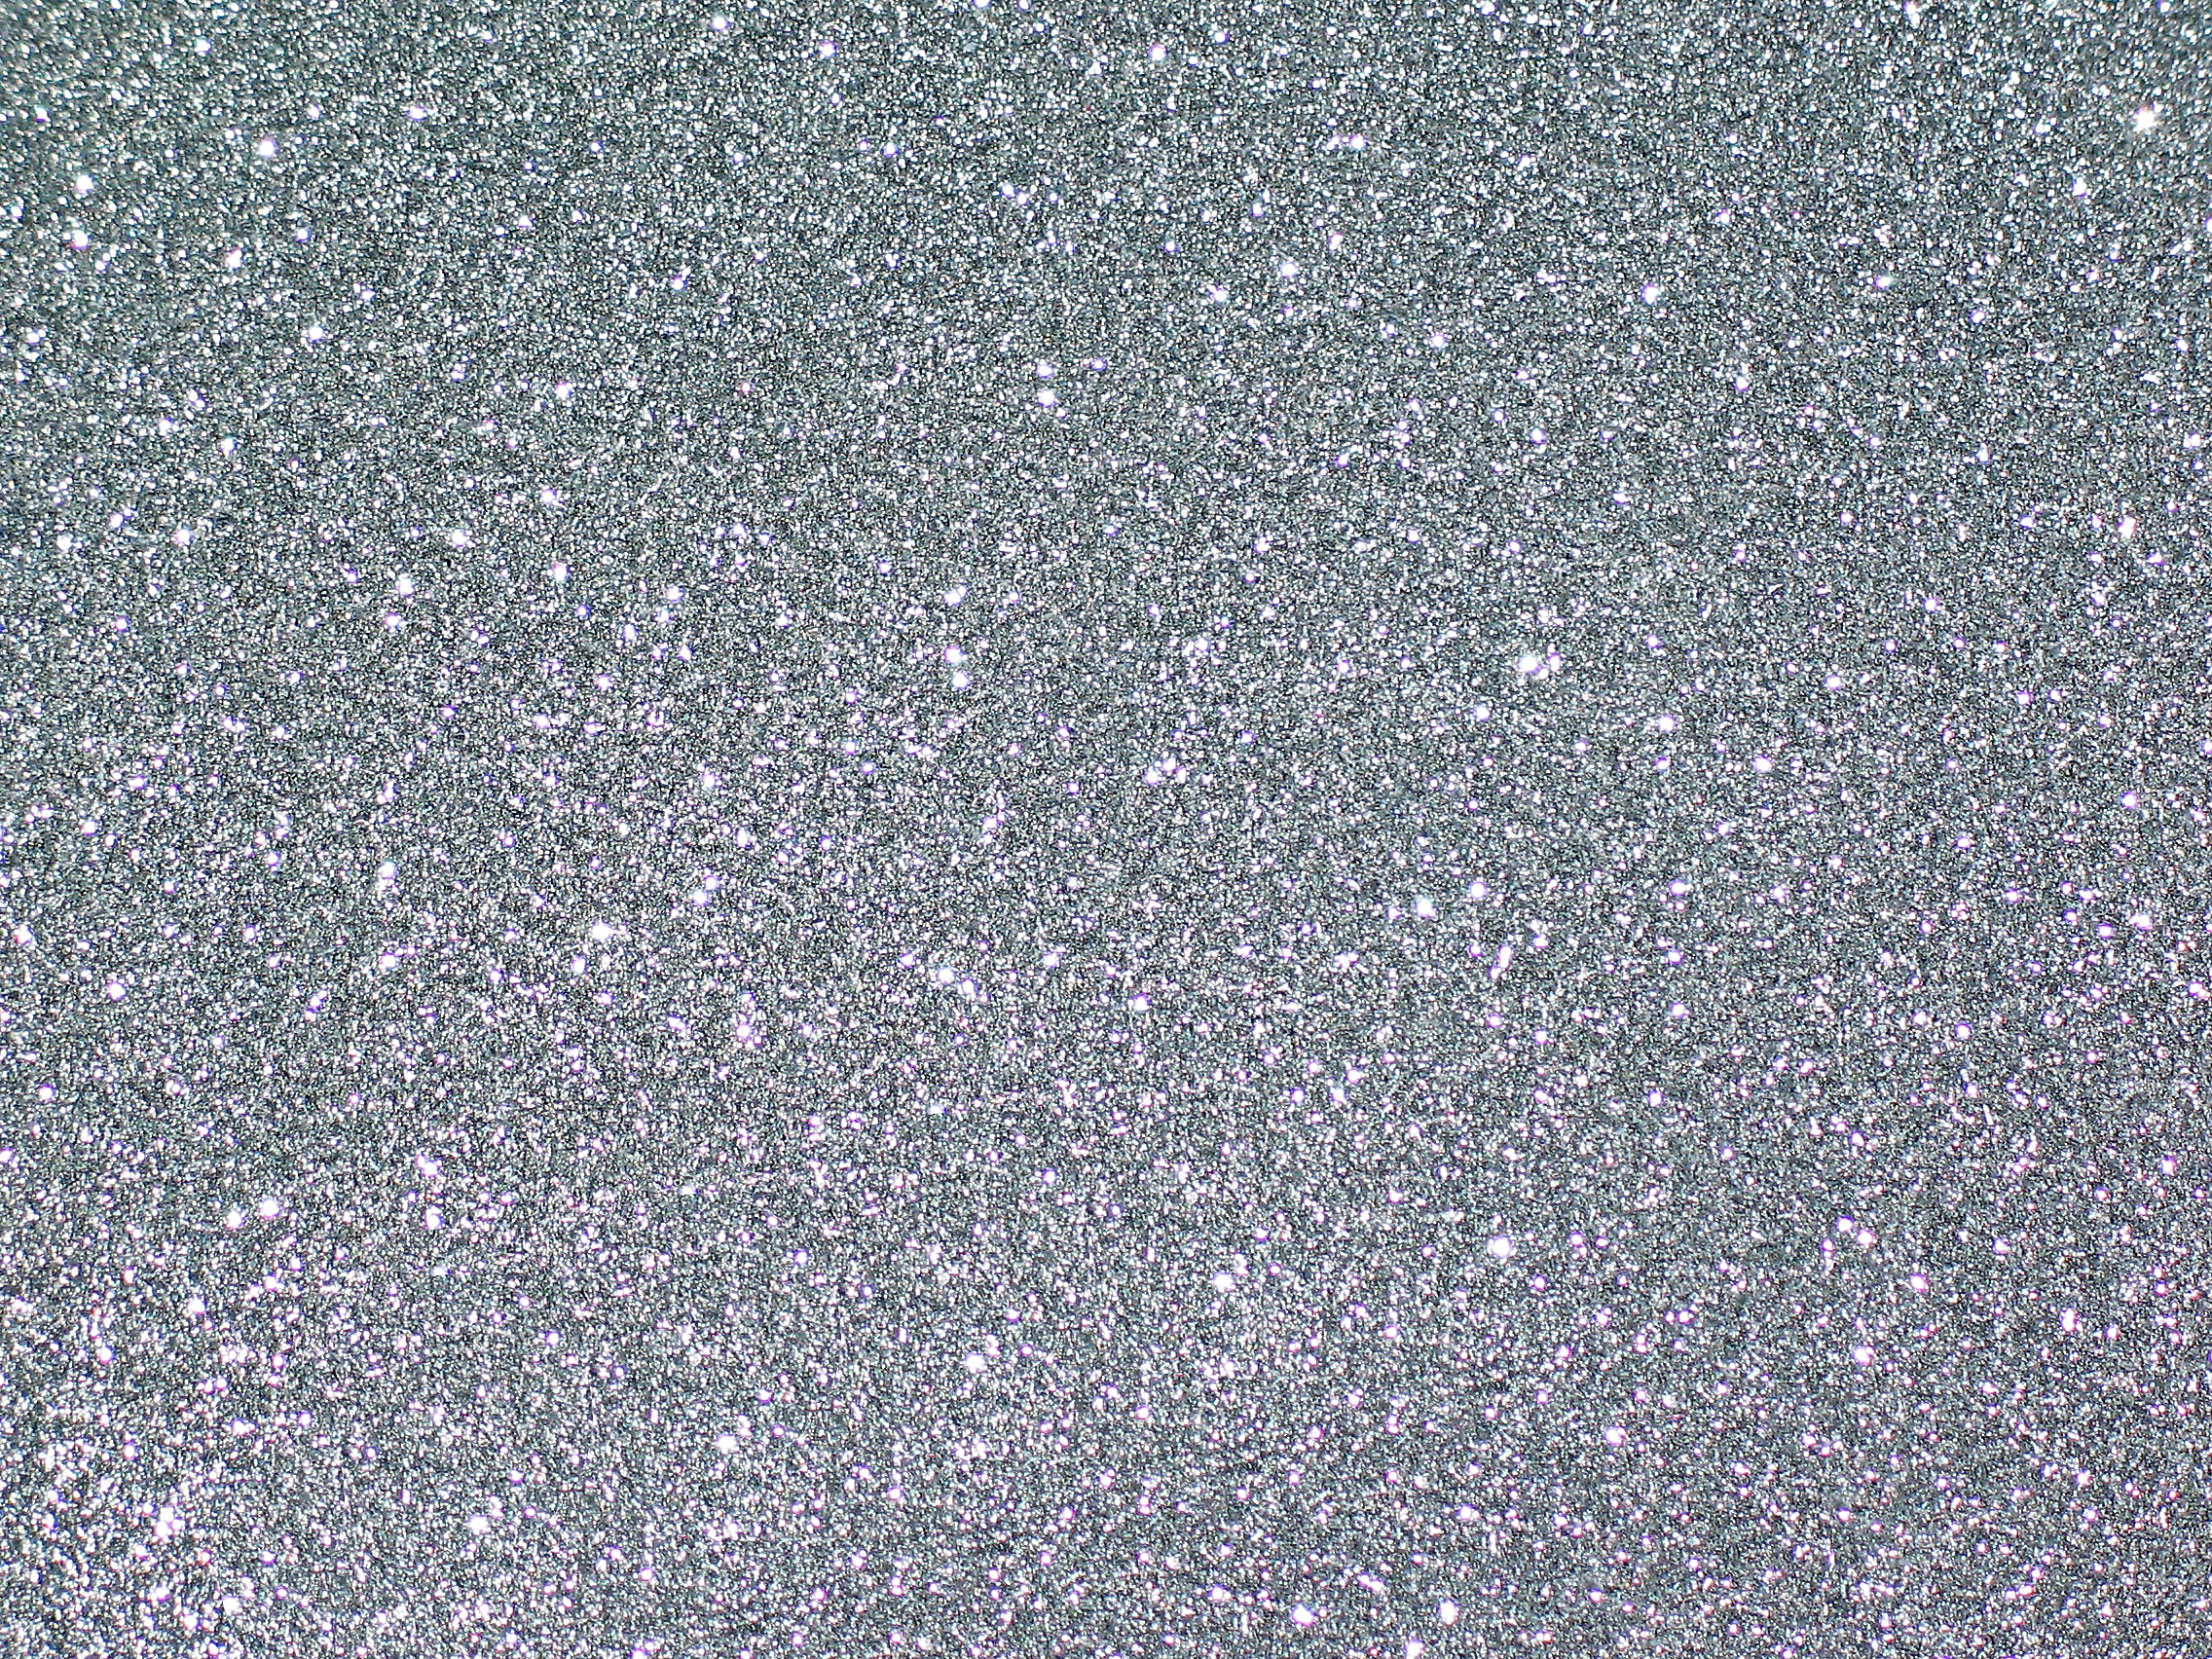
light, floor, atmosphere, asphalt, decoration, pattern, line, golden, soil, christmas, paper, lighting, material, sparkle, wrapping paper, advent, christmas decoration, gifts, christmas time, jewel, lights, background, gold, silver, fantasy, crystal, packaging, december, shiny, mood, festive decorations, gorgeous, starburst, fairytale, surprise, decorate, atmospheric, christmas eve, flooring, road surface